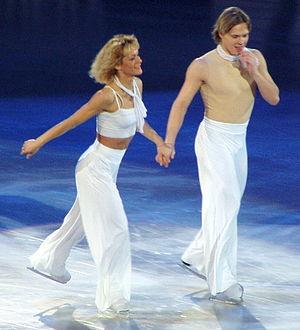
Maxim Staviski, né le 16 novembre 1977 à Rostov-sur-le-Don, est un patineur artistique bulgare.
Albena Denkova, née le 3 décembre 1974 à Sofia, est une patineuse artistique bulgare. Son partenaire en danse sur glace est Maxim Staviski. Albena et Maxim sont le premier couple bulgare à avoir remporté des médailles aux championnats du monde et d'Europe.